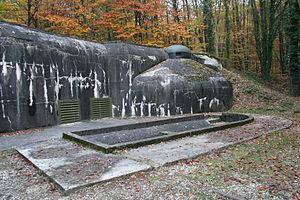
L'ouvrage de Schœnenbourg est un ouvrage fortifié de la ligne Maginot, situé à la limite des communes de Hunspach et d'Ingolsheim, dans le département du Bas-Rhin.